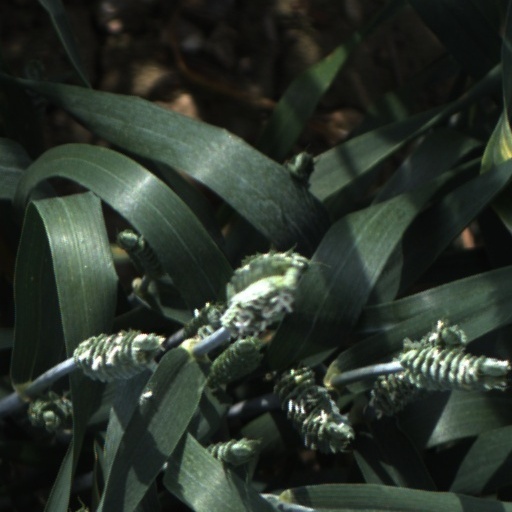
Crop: wheat